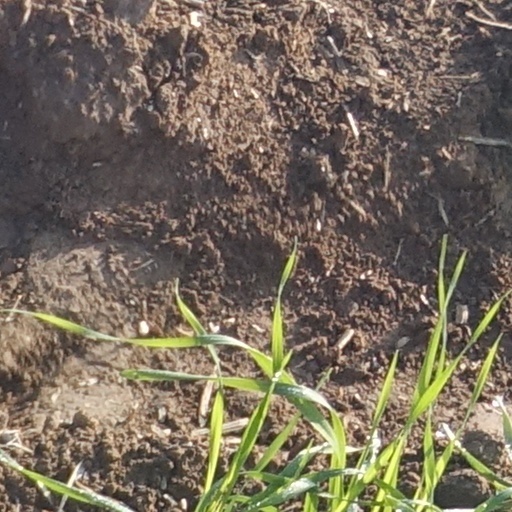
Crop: wheat